Lane Cove Tunnel

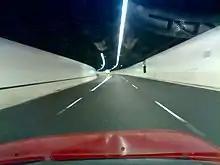
Inside the Lane Cove Tunnel

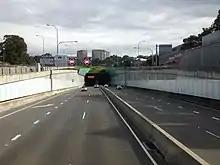
Westbound entrance and eastbound exit in Artarmon

On 1 October 2003, the Lane Cove Tunnel Company was awarded a $1.1 billion contract to design and construct the tunnel to a joint venture between Thiess and John Holland. The company, later known as Connector Motorways, would operate the tunnel as well as the associated Falcon Street Gateway (now Military Road E-ramp).